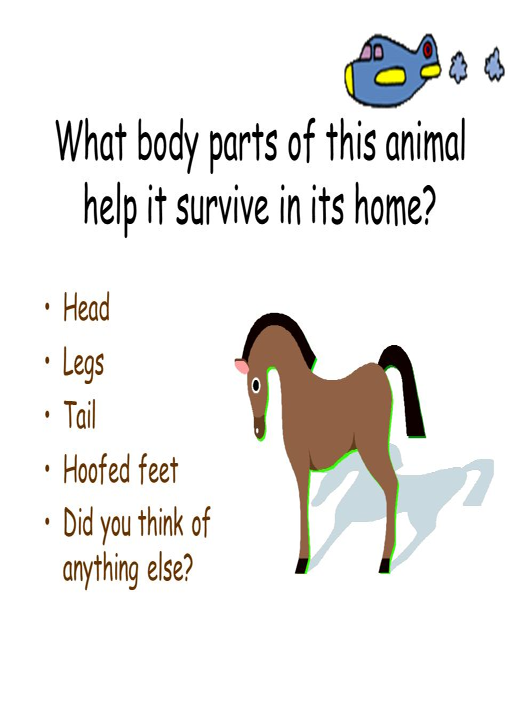
what body parts of this animal help it survive in its home .